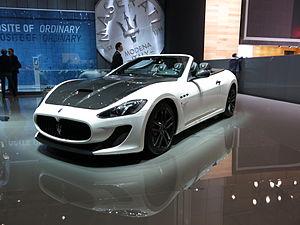
Salon international de l'automobile de Genève 2015